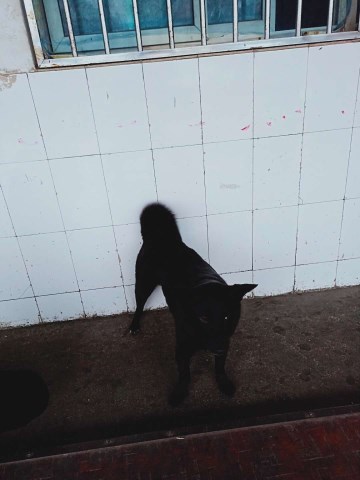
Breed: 3336-n000121-chinese_rural_dog